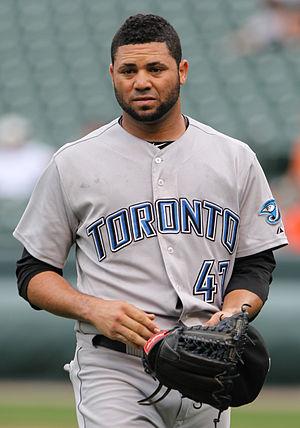
Luis Manuel Pérez Gonzalez est un lanceur gaucher des Ligues majeures de baseball. Il est présentement agent libre.